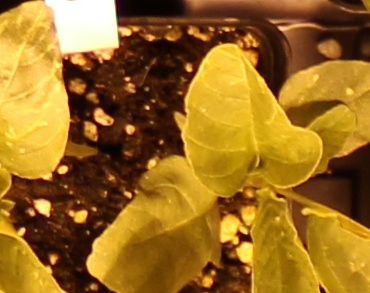
Label: Redroot Pigweed